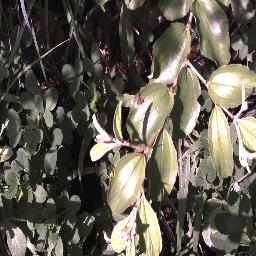
Label: chinee_apple